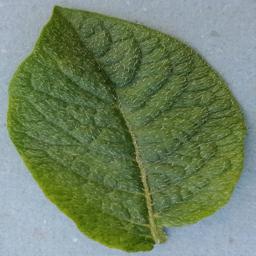
Etiqueta: Sana